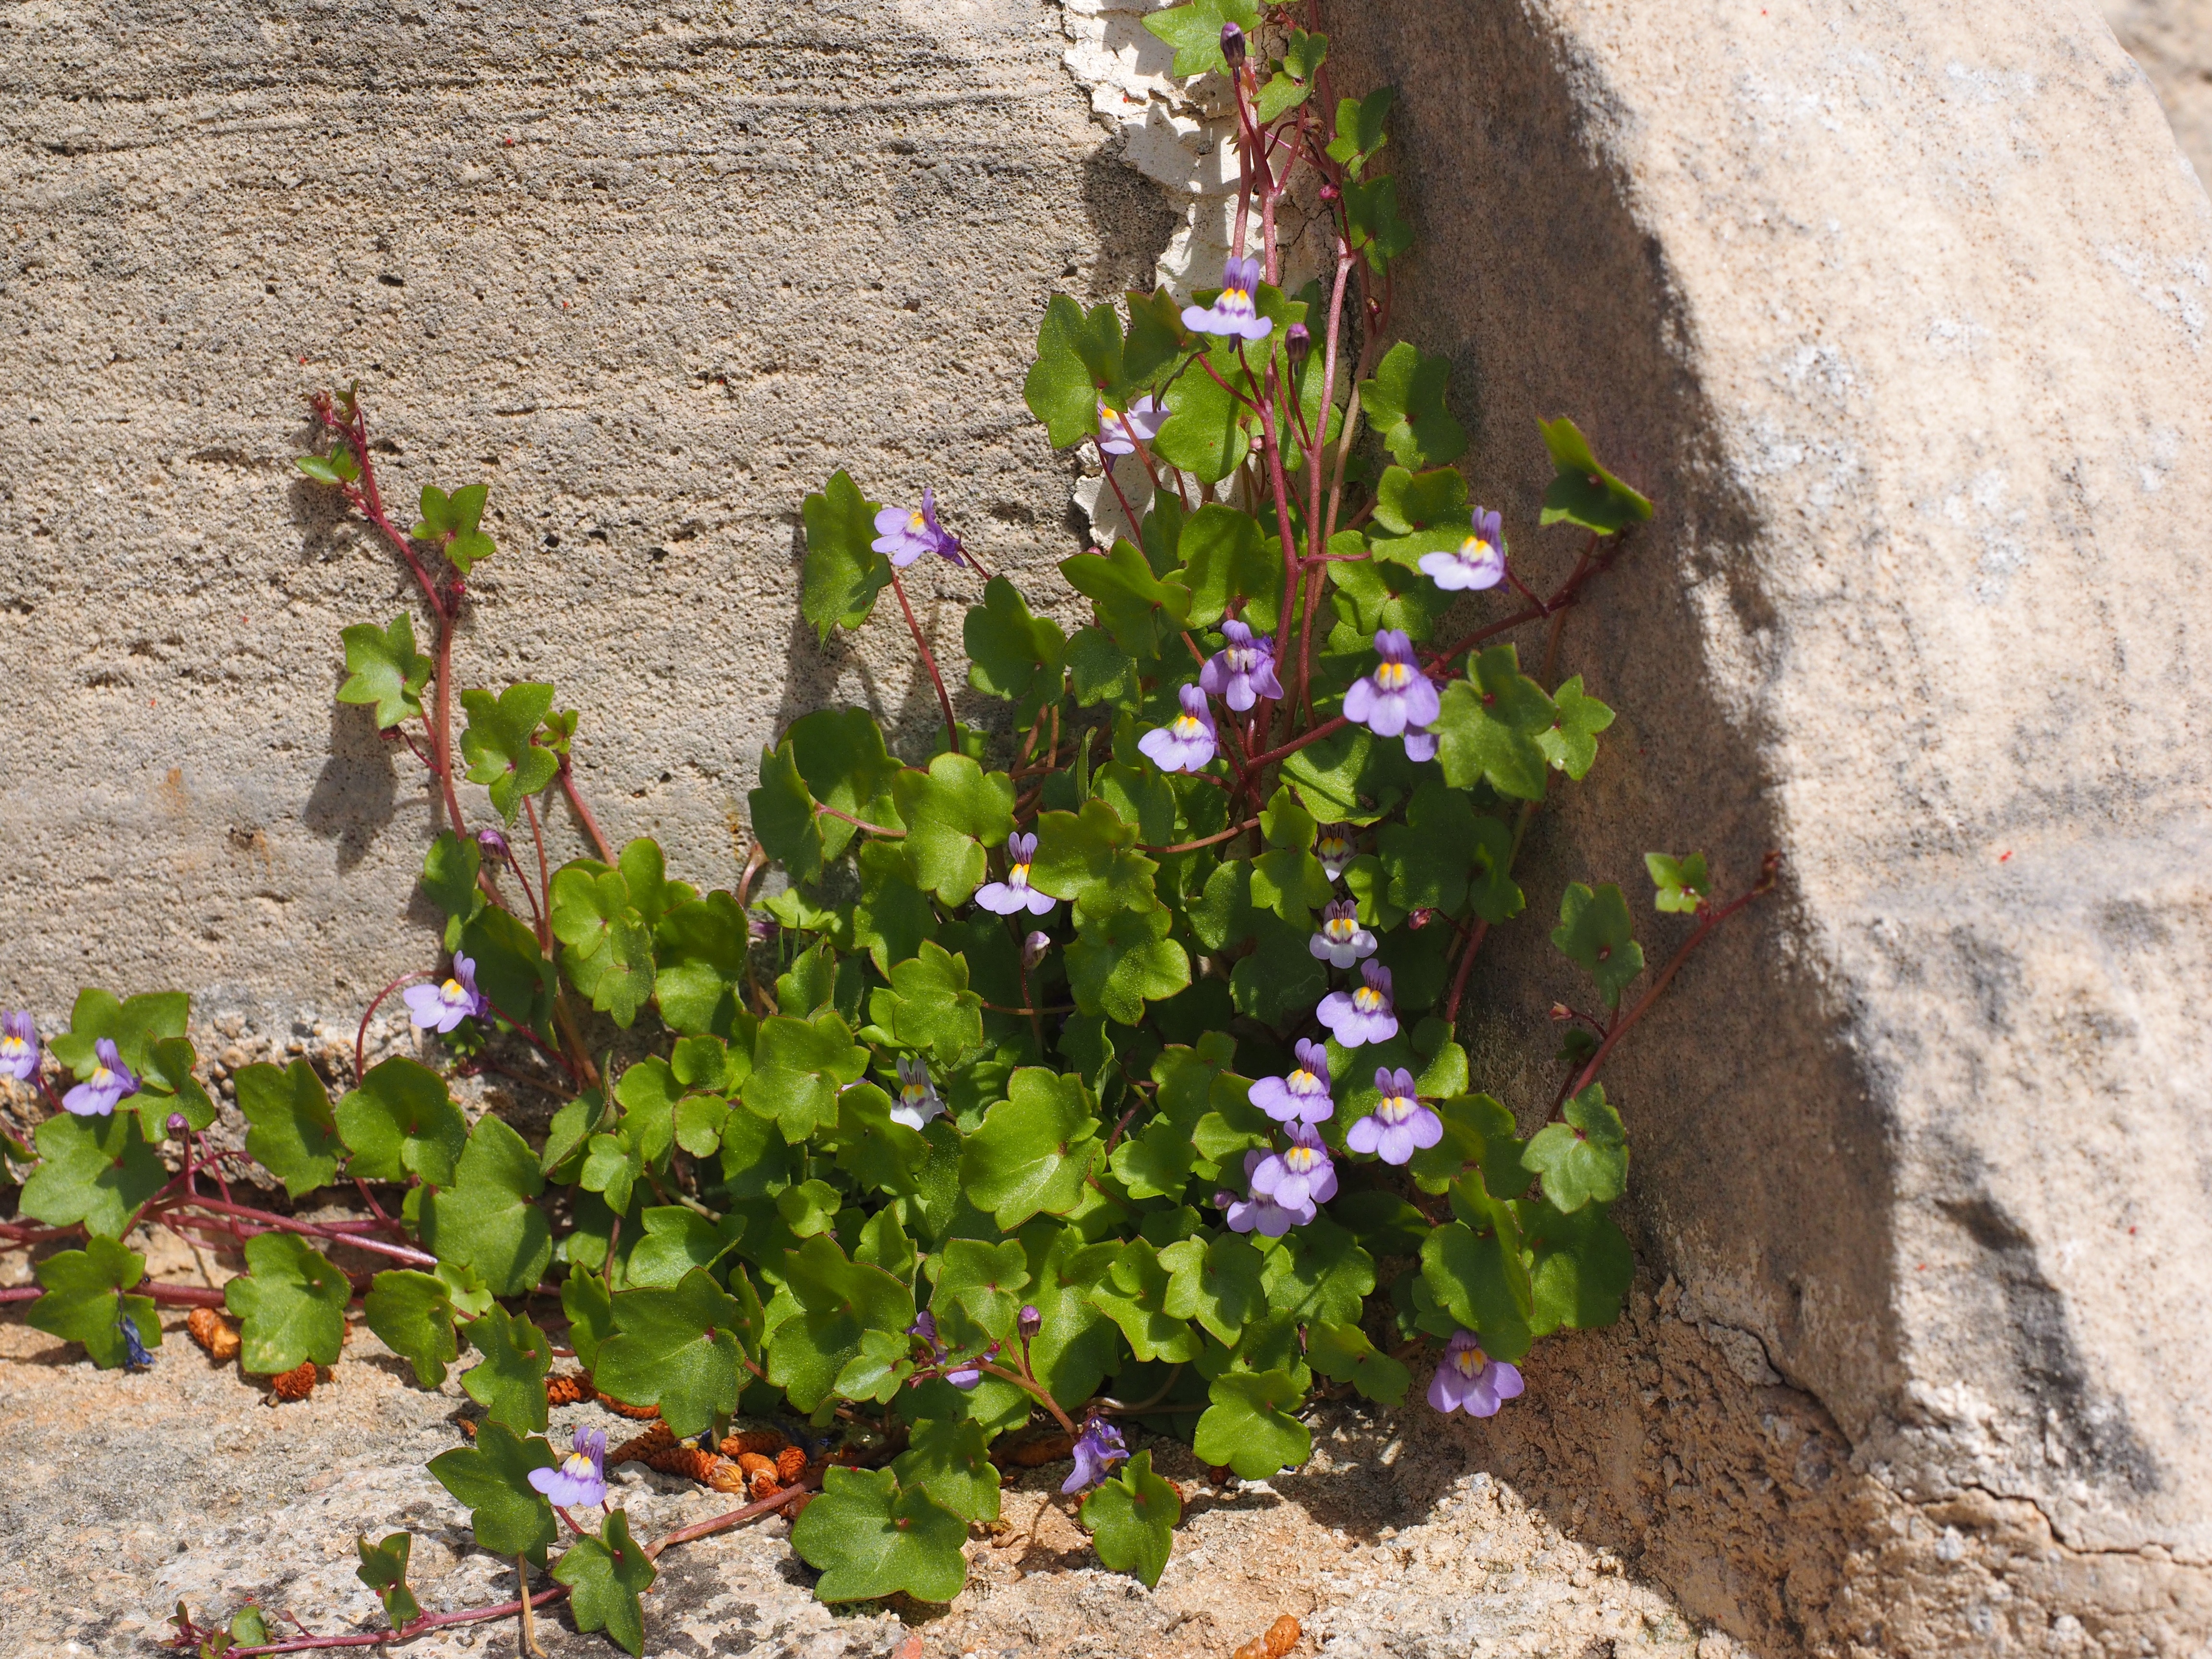
blossom, plant, flower, purple, bloom, herb, botany, blue, garden, flora, wildflower, shrub, violet, cracks, medicinal plant, ornamental plant, plantaginaceae, flowering plant, wallflower, stone garden, plantain greenhouse, hemikryptophyt, dulcimer herb, zymbelkraut, wall zimbelkraut, cymbalaria muralis, linaria cymbalaria, wall flower, chamaephyt, wall plant, ornamental garden plant, half light plant, annual plant, land plant, violet family